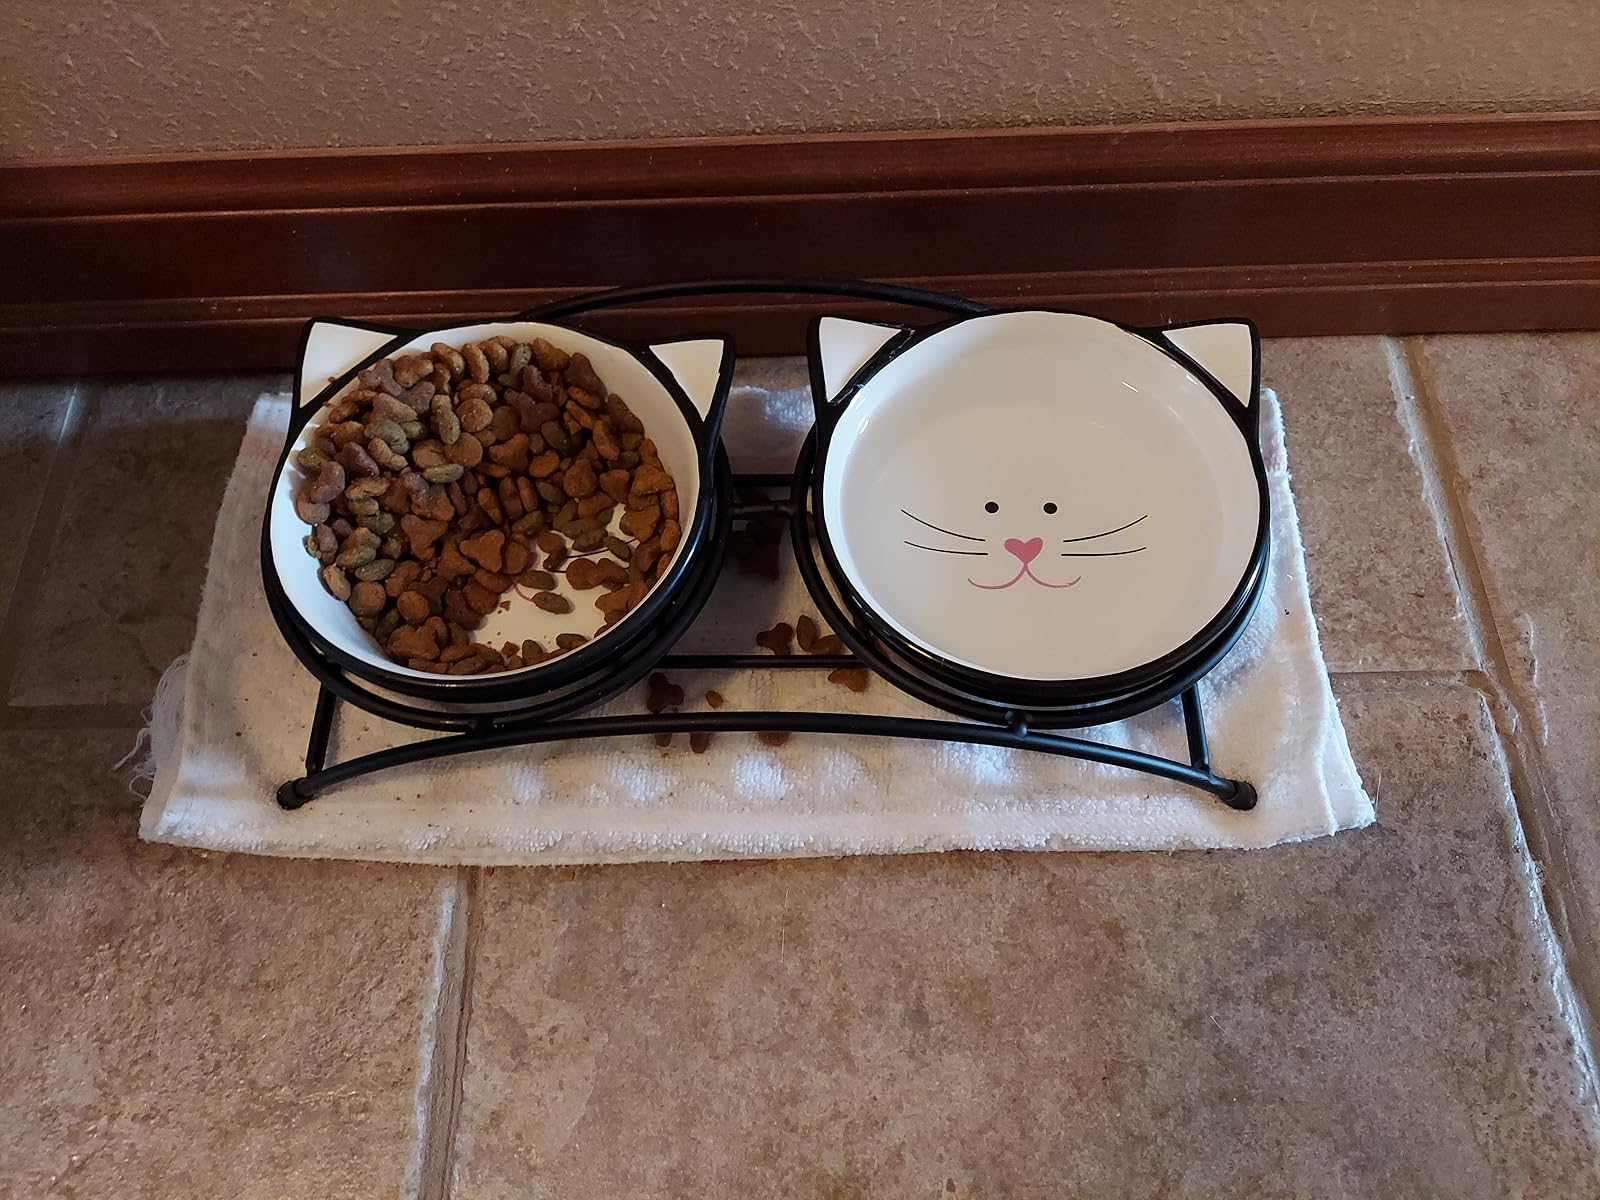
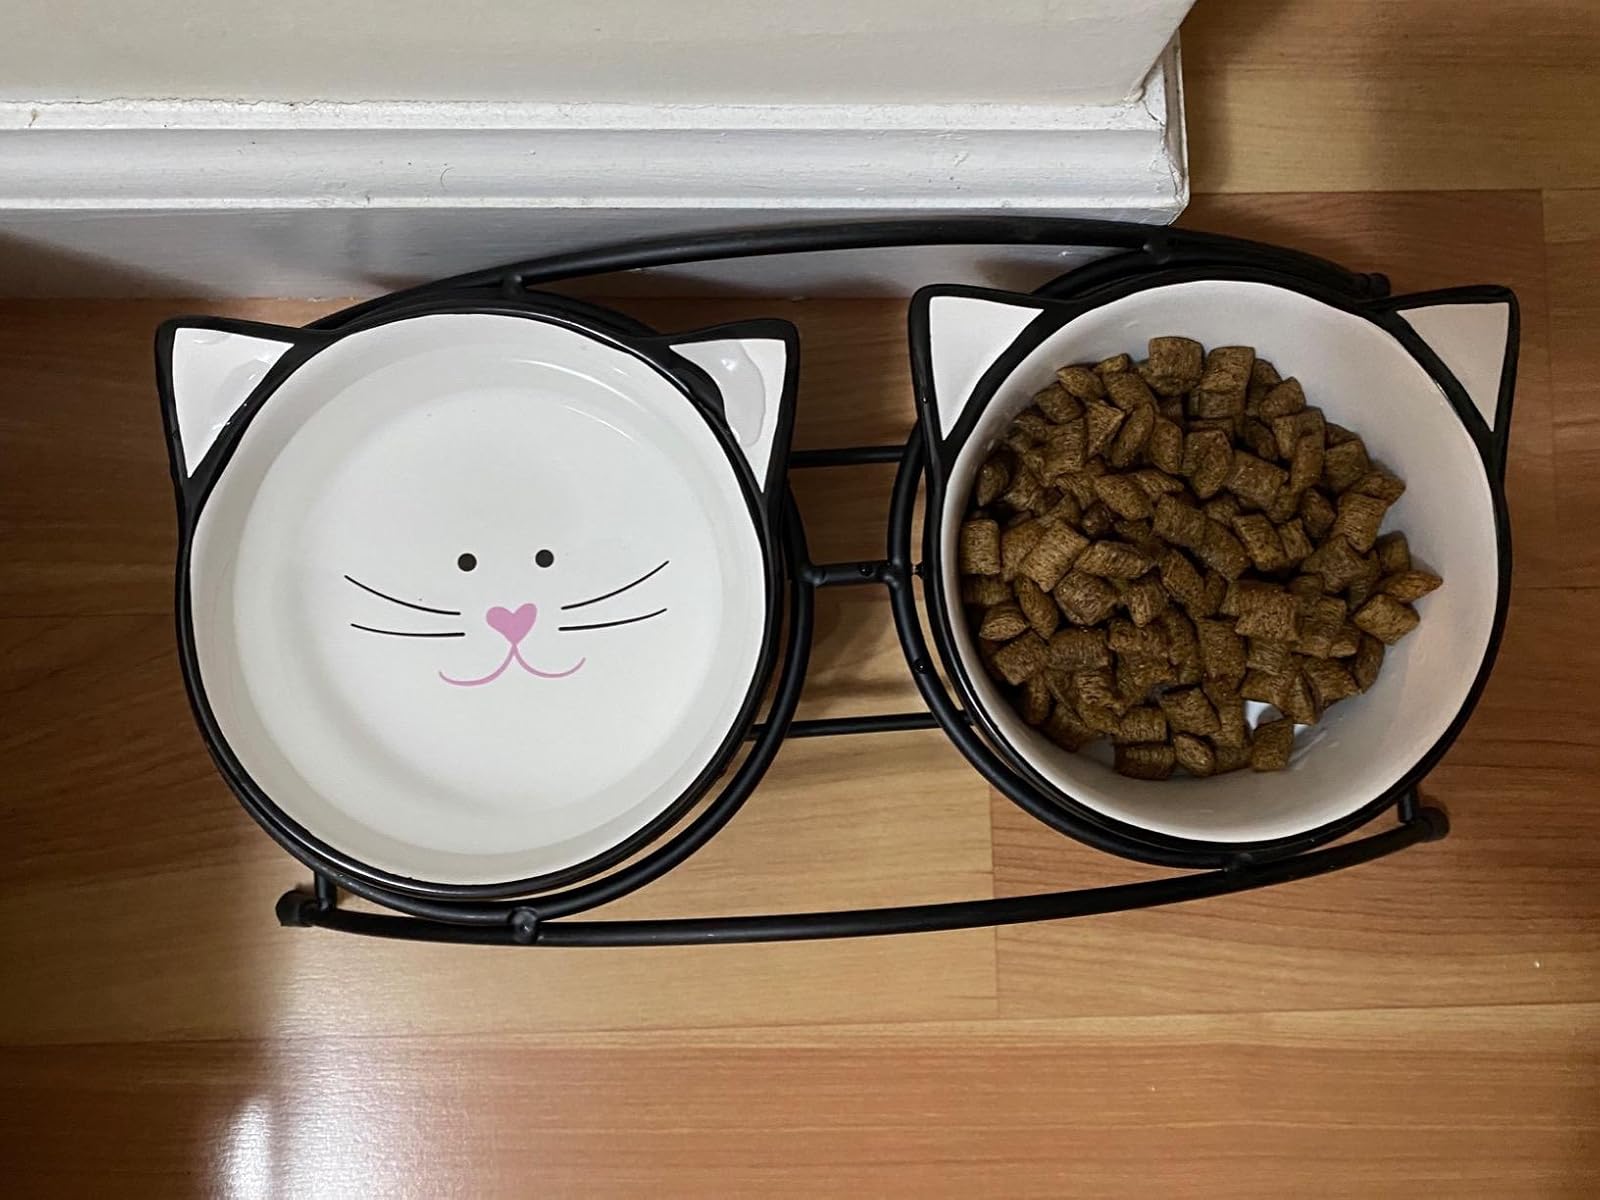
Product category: items_bowl
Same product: yes